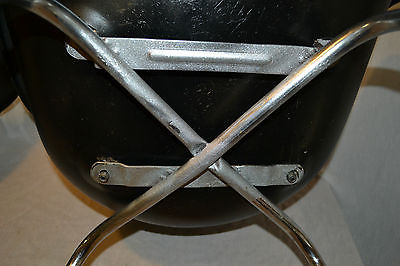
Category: chair